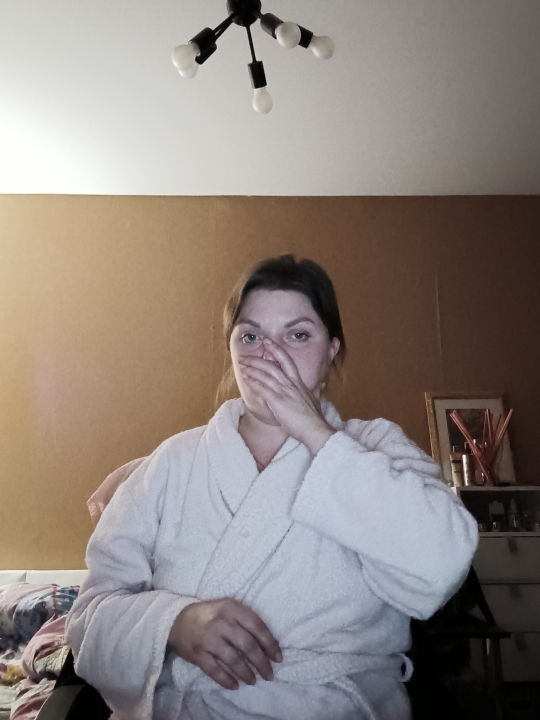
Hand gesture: no_gesture